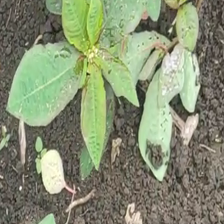
Weed species: Moti_dudhi(Euphorbia_geneculata_L)